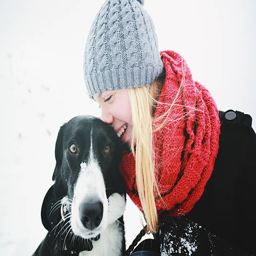
woman playing with the dog in fresh snow